The New Biographical Dictionary of Film

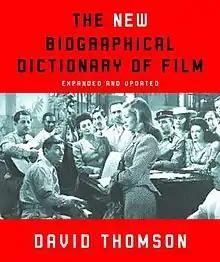
Cover of the 2004 paperback edition, featuring a still from the film "To Have and Have Not"

The New Biographical Dictionary of Film is a reference book written by film critic David Thomson, originally published by Martin Secker & Warburg Ltd in 1975 under the title A Biographical Dictionary of Cinema.